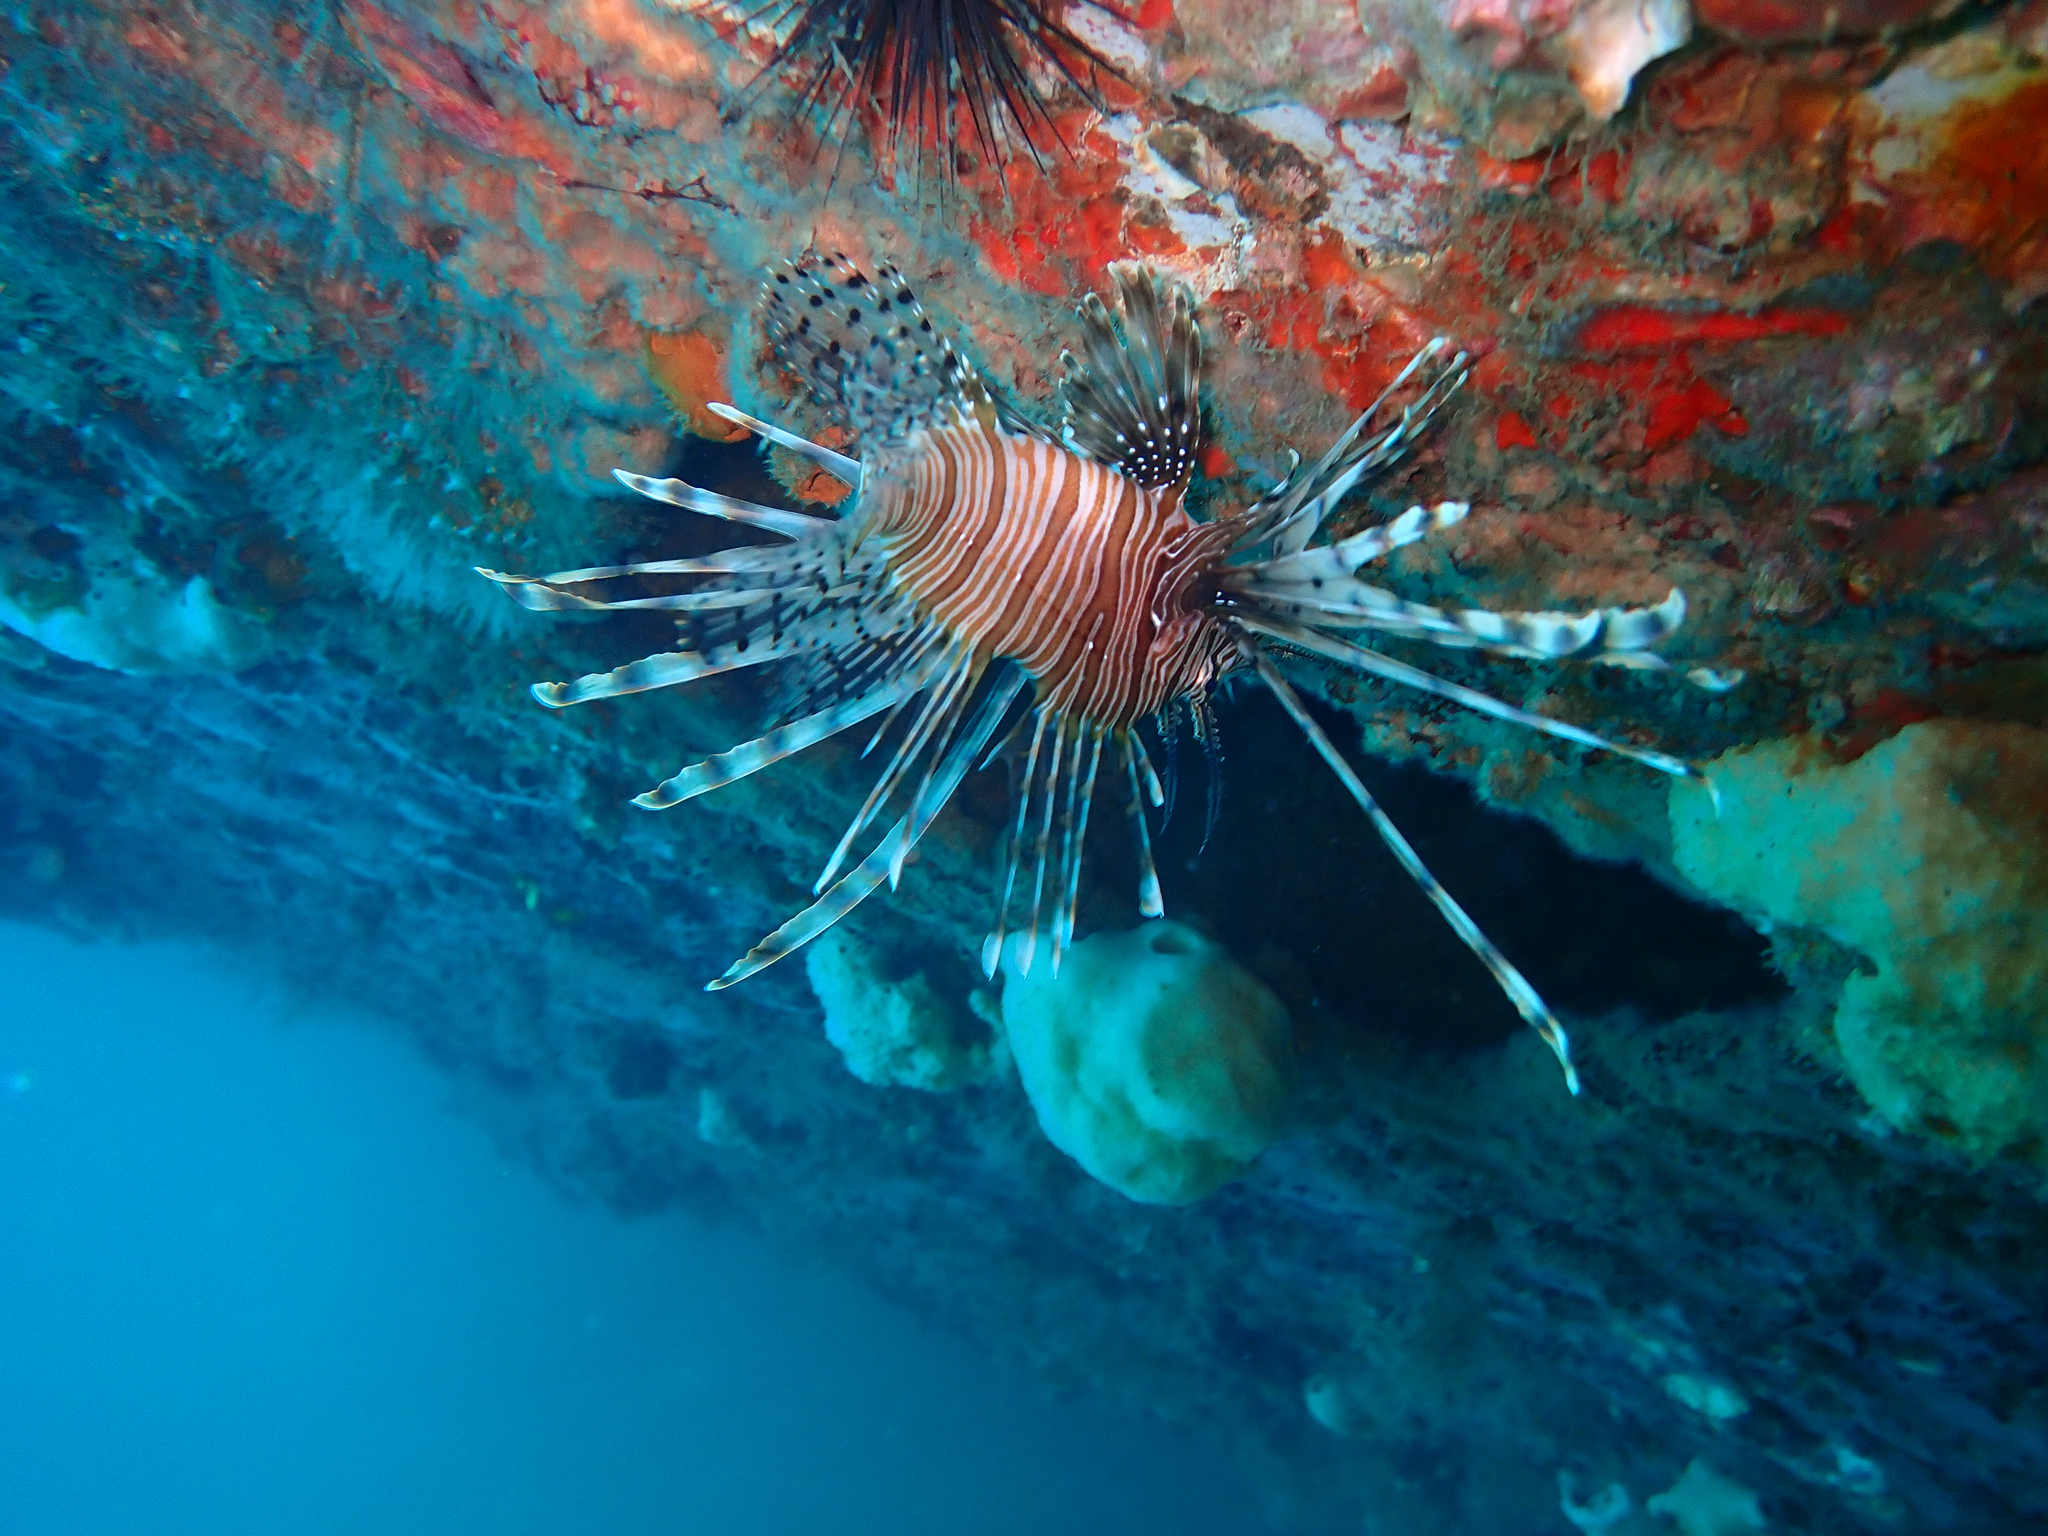
Pterois volitans (Red Lionfish)